Campari Group

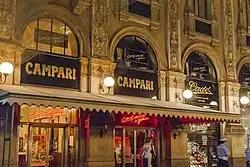
Campari shop in Galleria Vittorio Emanuele II in Milan.

Campari Group traces its beginnings back to 1860, with the birth of its flagship brand and signature, red aperitif beverage Campari. Born in 1828, Gaspare Campari, the inventor of the recipe, was the 10th child of a farming family. Deciding to open his own bar, it became so successful that he opened another in the heart of Milan, making his own cordials, cream liqueurs and bitters in the basement. His choice of location near the Duomo coincided with the opening of Galleria Vittorio Emanuele, contributing to the fame of its bar and its bitters, then called Bitter all'Uso d'Olanda, which became extremely popular at the time.